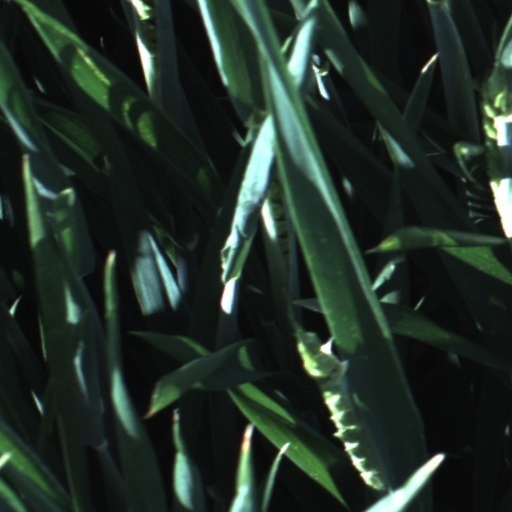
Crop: wheat